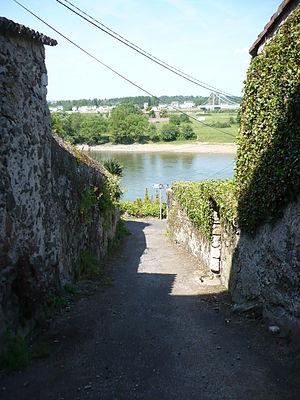
Saint-Florent - Ruelle
Saint-Florent-le-Vieil est une ancienne commune française située dans le département de Maine-et-Loire, en région Pays de la Loire, devenue le 15 décembre 2015 une commune déléguée de la commune nouvelle de Mauges-sur-Loire.